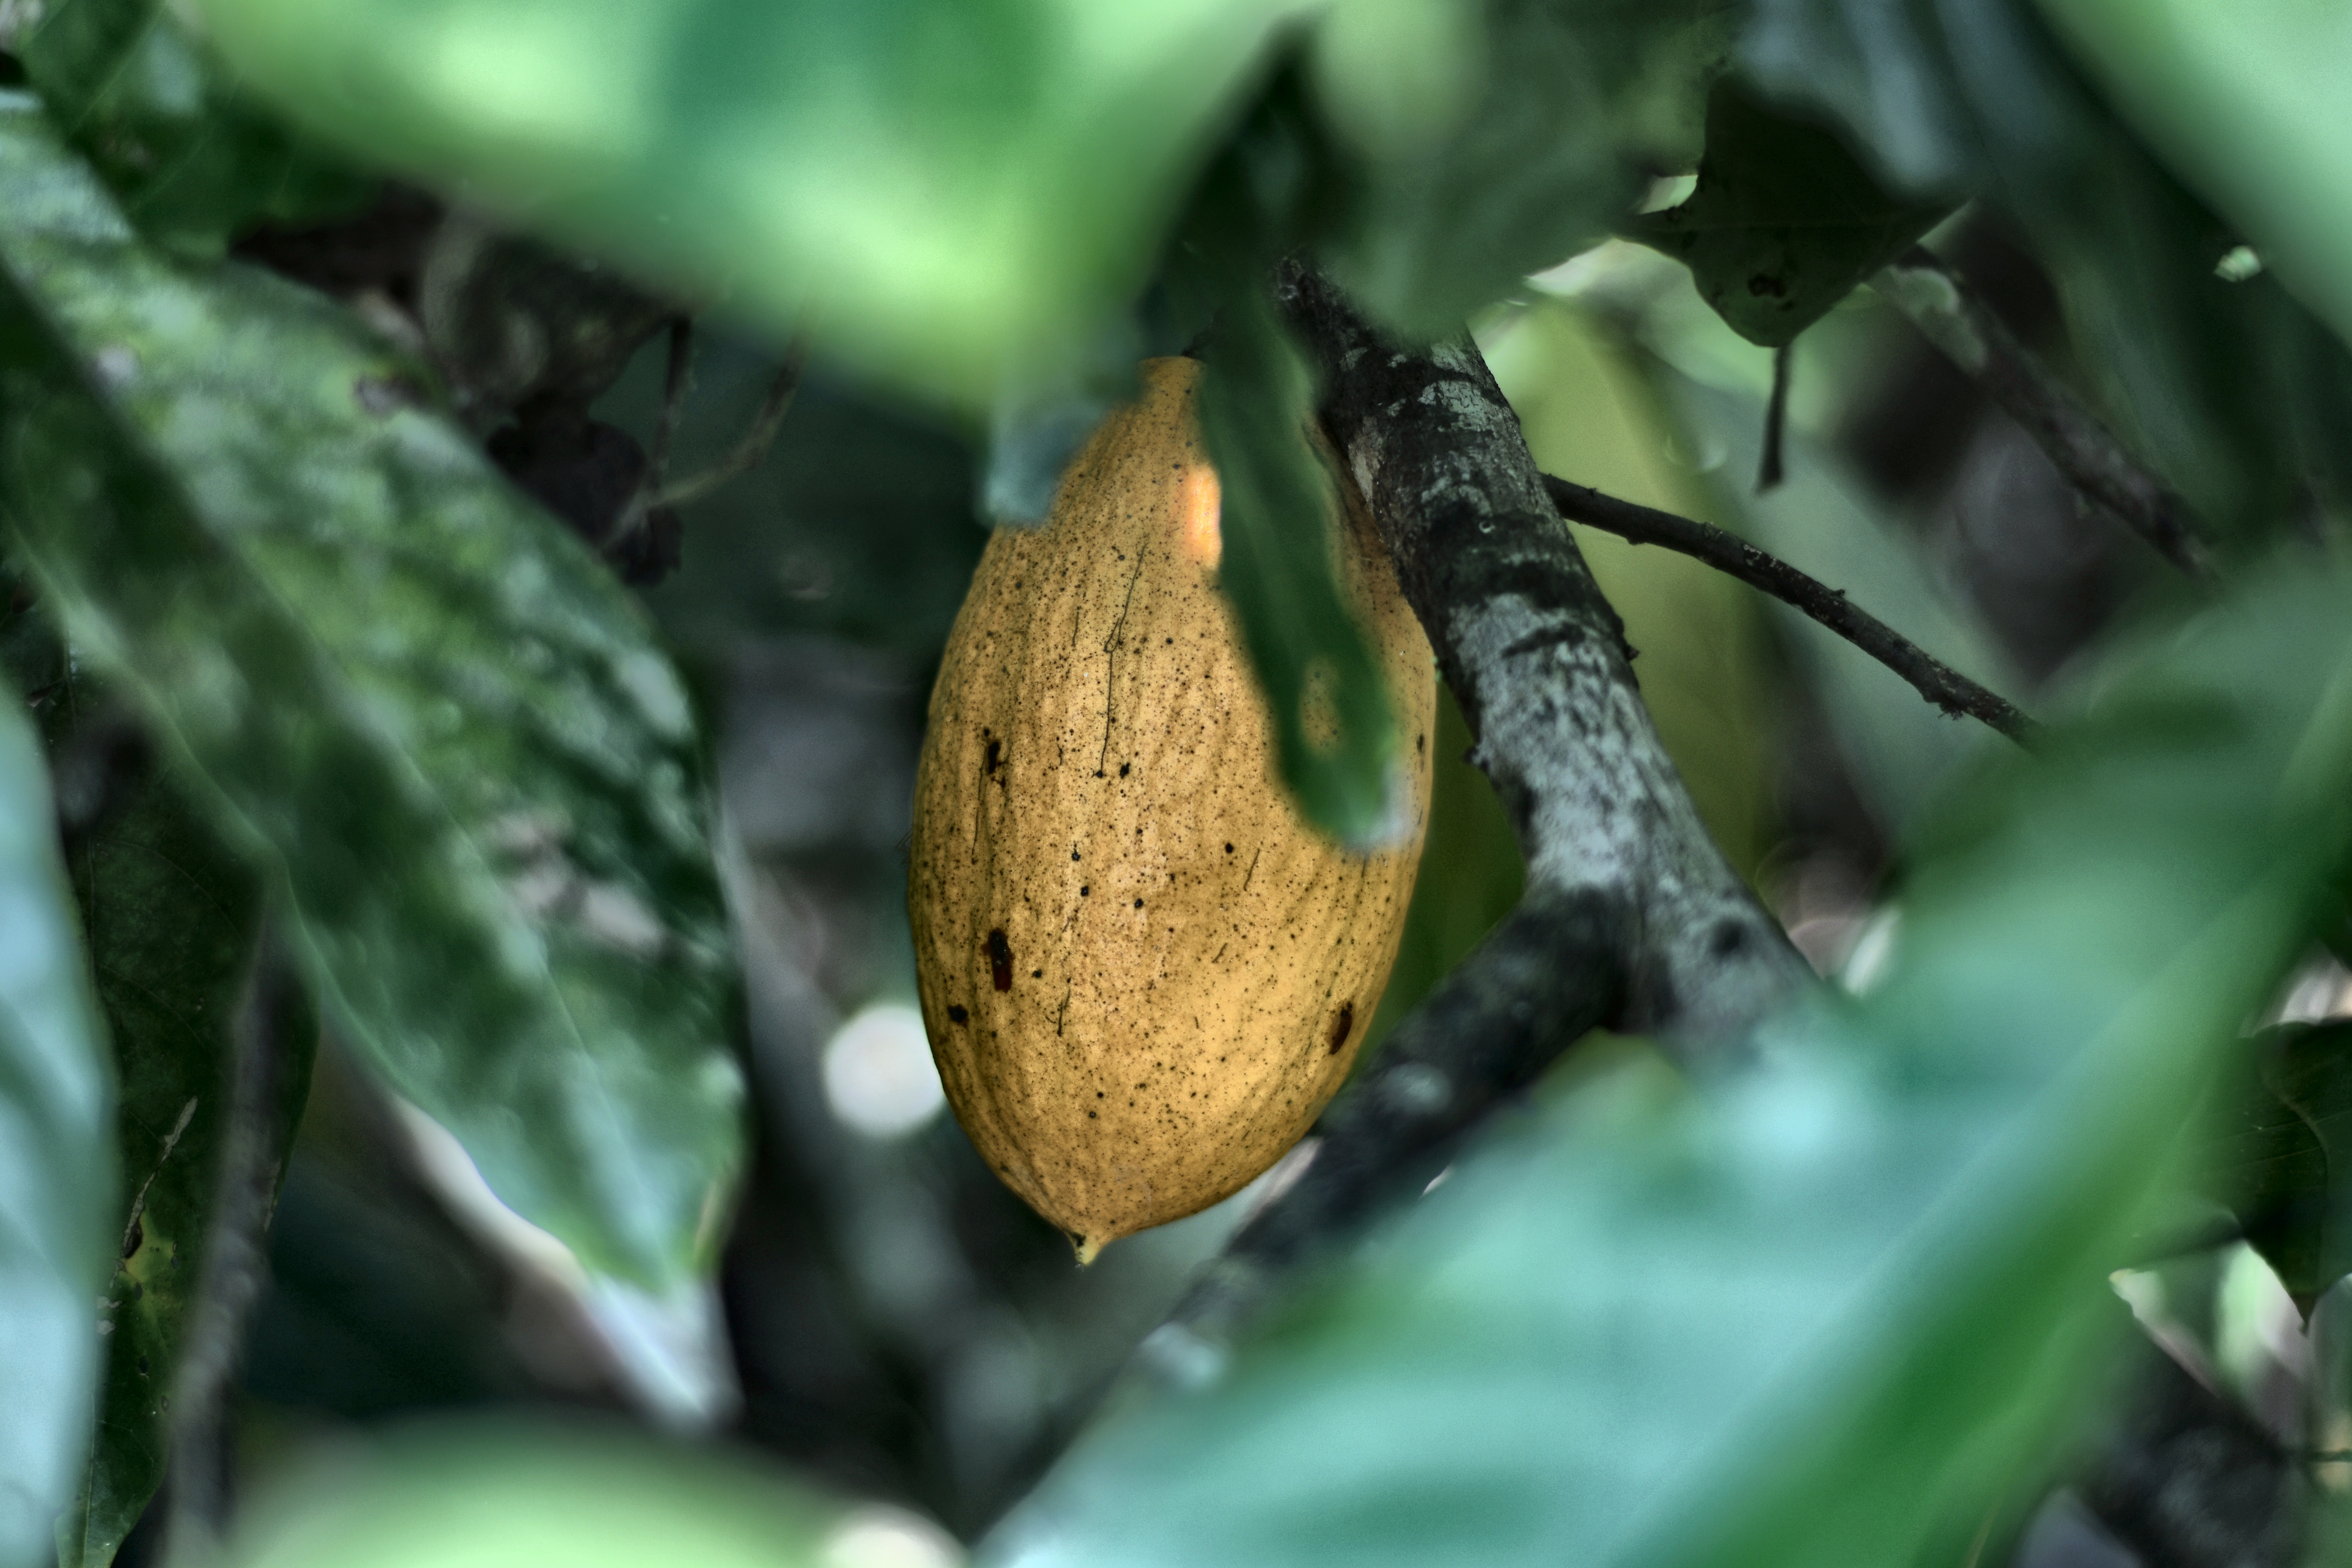
Maturity: mature
Variety: Angoleta